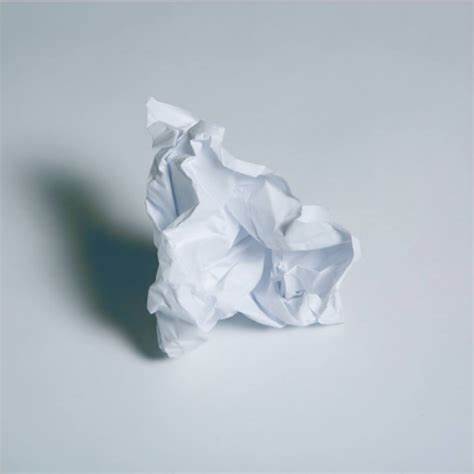
Waste category: paper